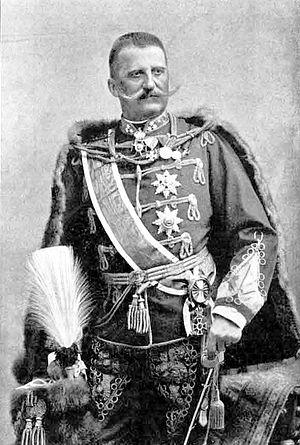
Le Ministre des Affaires étrangères de Hongrie est un membre du gouvernement hongrois et dirige le ministère des Affaires étrangères. L'actuel ministre des Affaires étrangères est Péter Szijjártó.
Baron Géza Fejérváry de Komlós-Keresztes est un général hongrois membre de la famille Fejérváry, Premier ministre de Hongrie du 18 juin 1905 au 8 avril 1906, imposé par l'empereur François-Joseph Iᵉʳ d'Autriche pendant la crise constitutionnelle hongroise de 1903-1907, après que le parti libéral d'István Tisza eut perdu les élections au profit des indépendantistes. Sándor Wekerle lui succède. Il fut également Capitaine de la Garde du corps royale hongroise de 1912 à 1914.